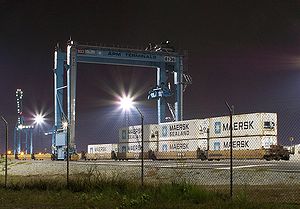
Intermodal godstransport
Intermodal skib-til-bane transfer af containeriseret cargo ved APM Terminalen i Portsmouth, Virginia
Intermodal godstransport involverer transport af fragt i en ISO-container eller køretøj, brugende mange slags transport-måder, uden at man skal have fat i selve godset under skift af transport-måde. Metoden reducerer cargo håndteringen, og forbedrer dermed sikkerheden, kan meget vel reducere skade eller tab, og tillader at godset bliver transporteret hurtigere.